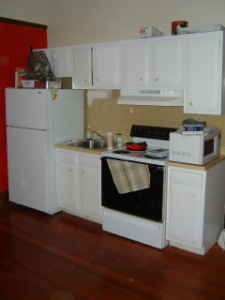
Room type: kitchen